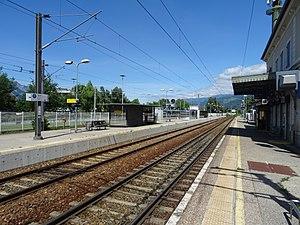
Voies B et C vues au niveau du bâtiment voyageurs.
La gare de Grenoble-Universités-Gières est une gare ferroviaire française de la ligne de Grenoble à Montmélian, située sur le territoire de la commune de Gières, dans la métropole grenobloise et dans le département de l'Isère, en région Auvergne-Rhône-Alpes.